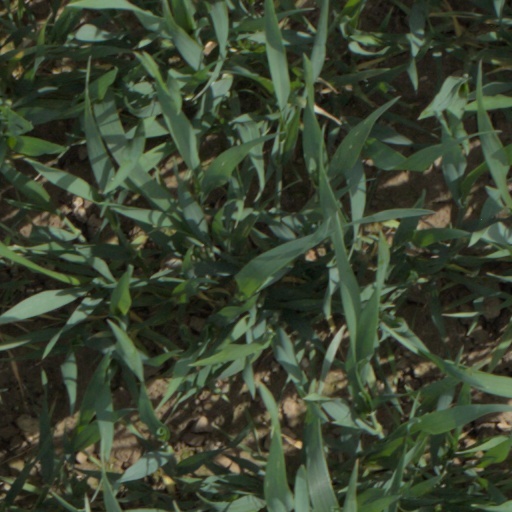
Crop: wheat